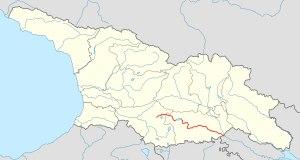
La Khrami, est une rivière de la région de Basse Kartlie de 201 km de long et un affluent de la Koura.